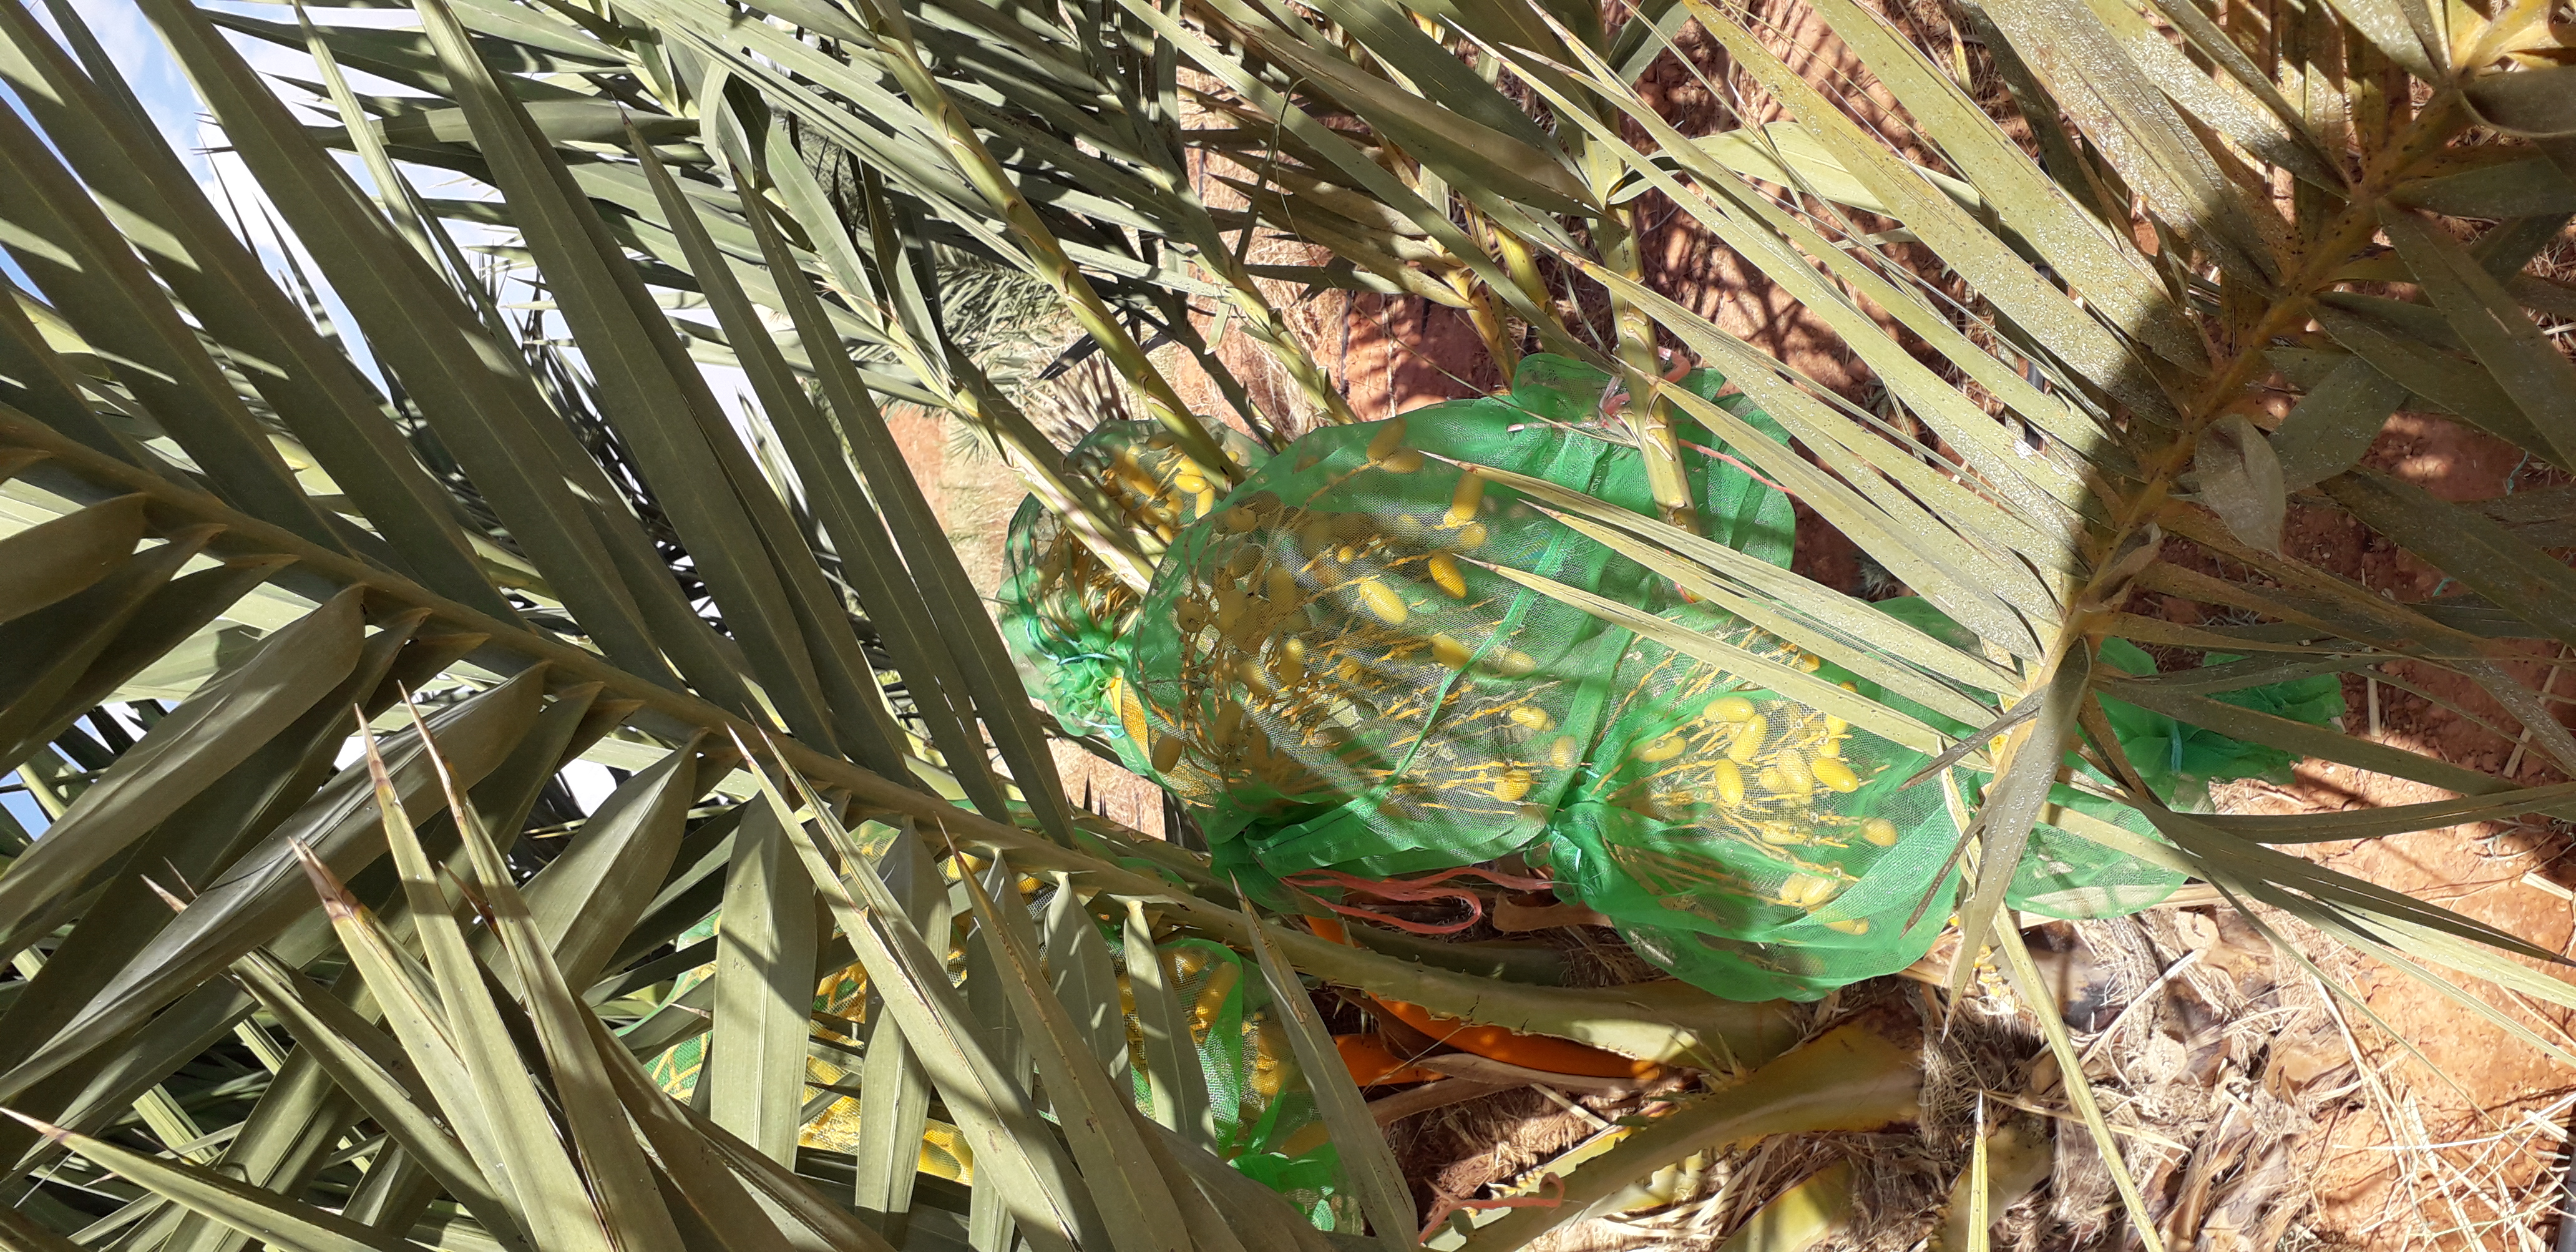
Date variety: kholt